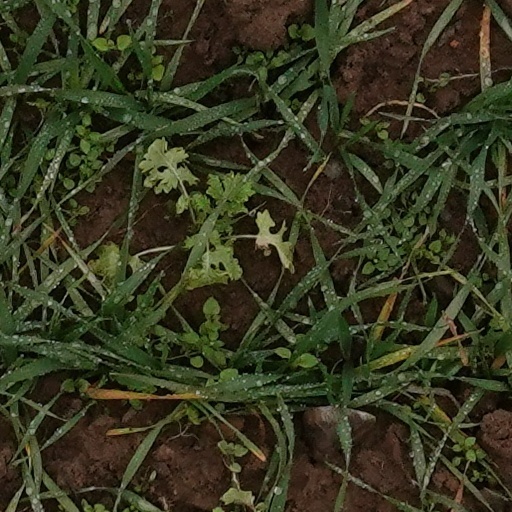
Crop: wheat